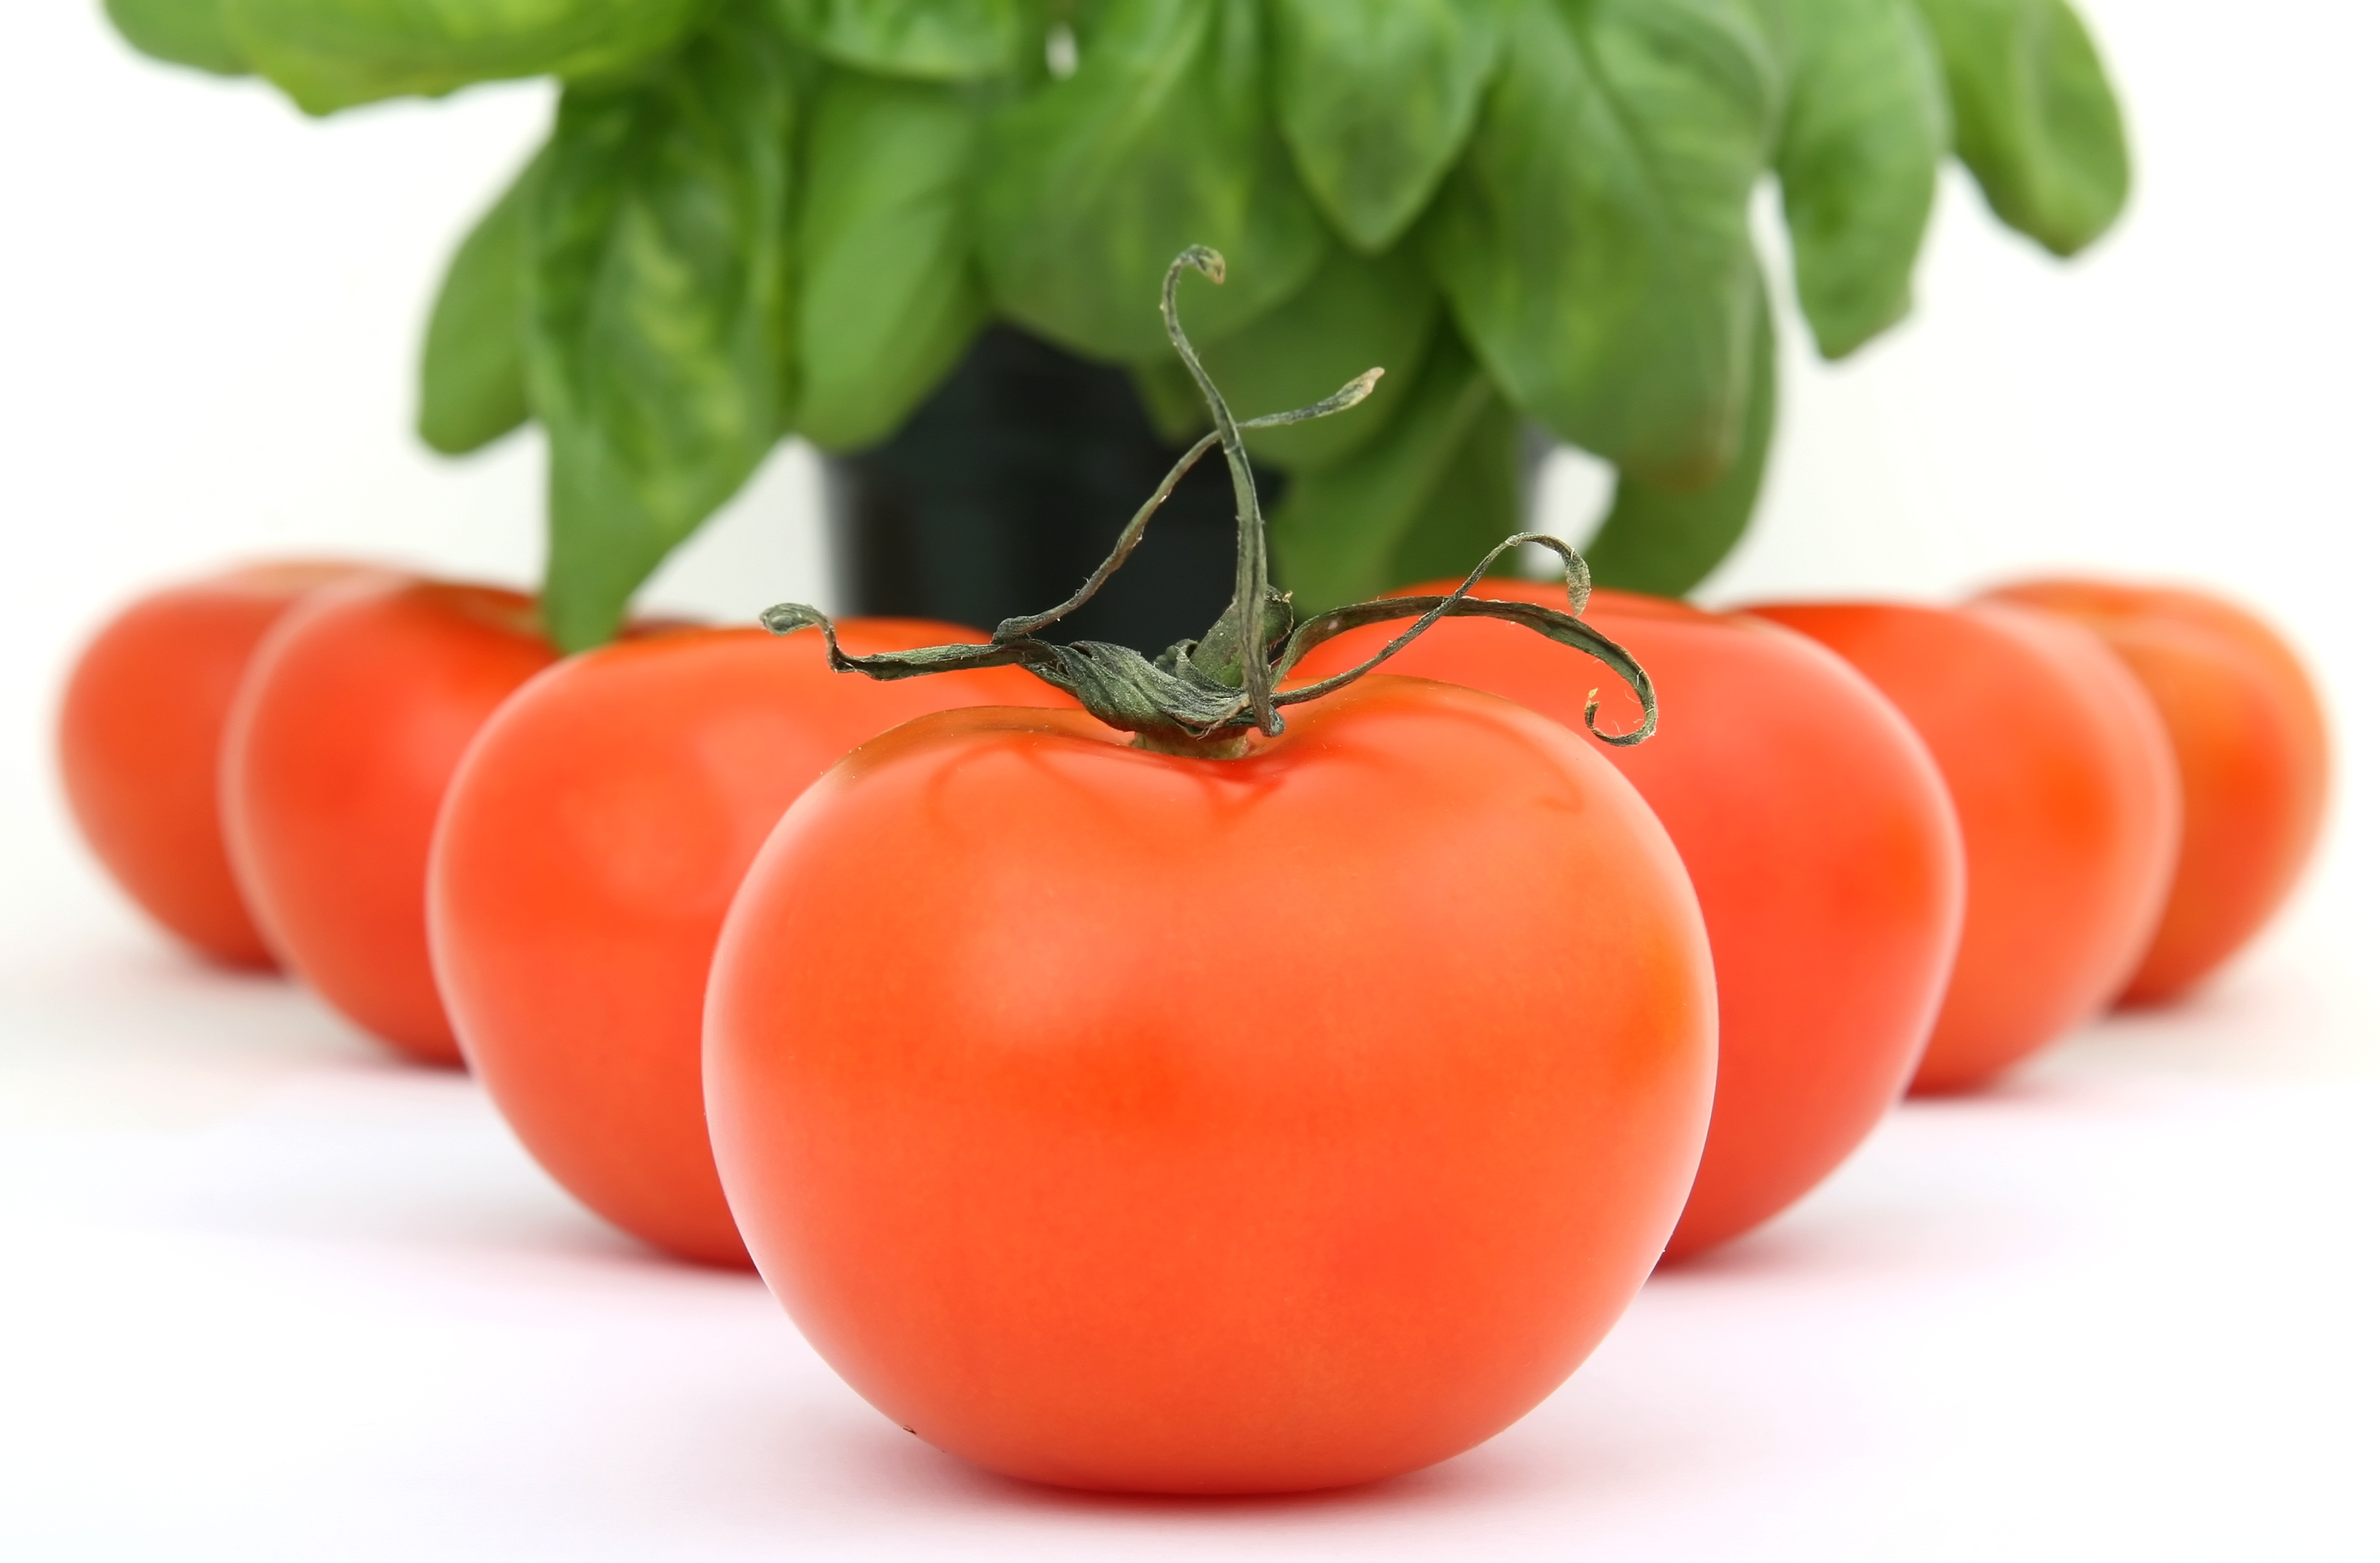
plant, white, fruit, leaf, isolated, food, green, red, cooking, produce, vegetable, macro, natural, fresh, kitchen, weight, colorful, closeup, groceries, healthy, snack, lunch, delicious, health, tomato, stalk, calories, leaves, garnish, nutrition, dinner, supermarket, raw, good, fibre, slim, loss, catering, diet, cherry, organic, ingredients, picked, dieting, flowering plant, slimming, appetite, land plant, potato and tomato genus, wholesome